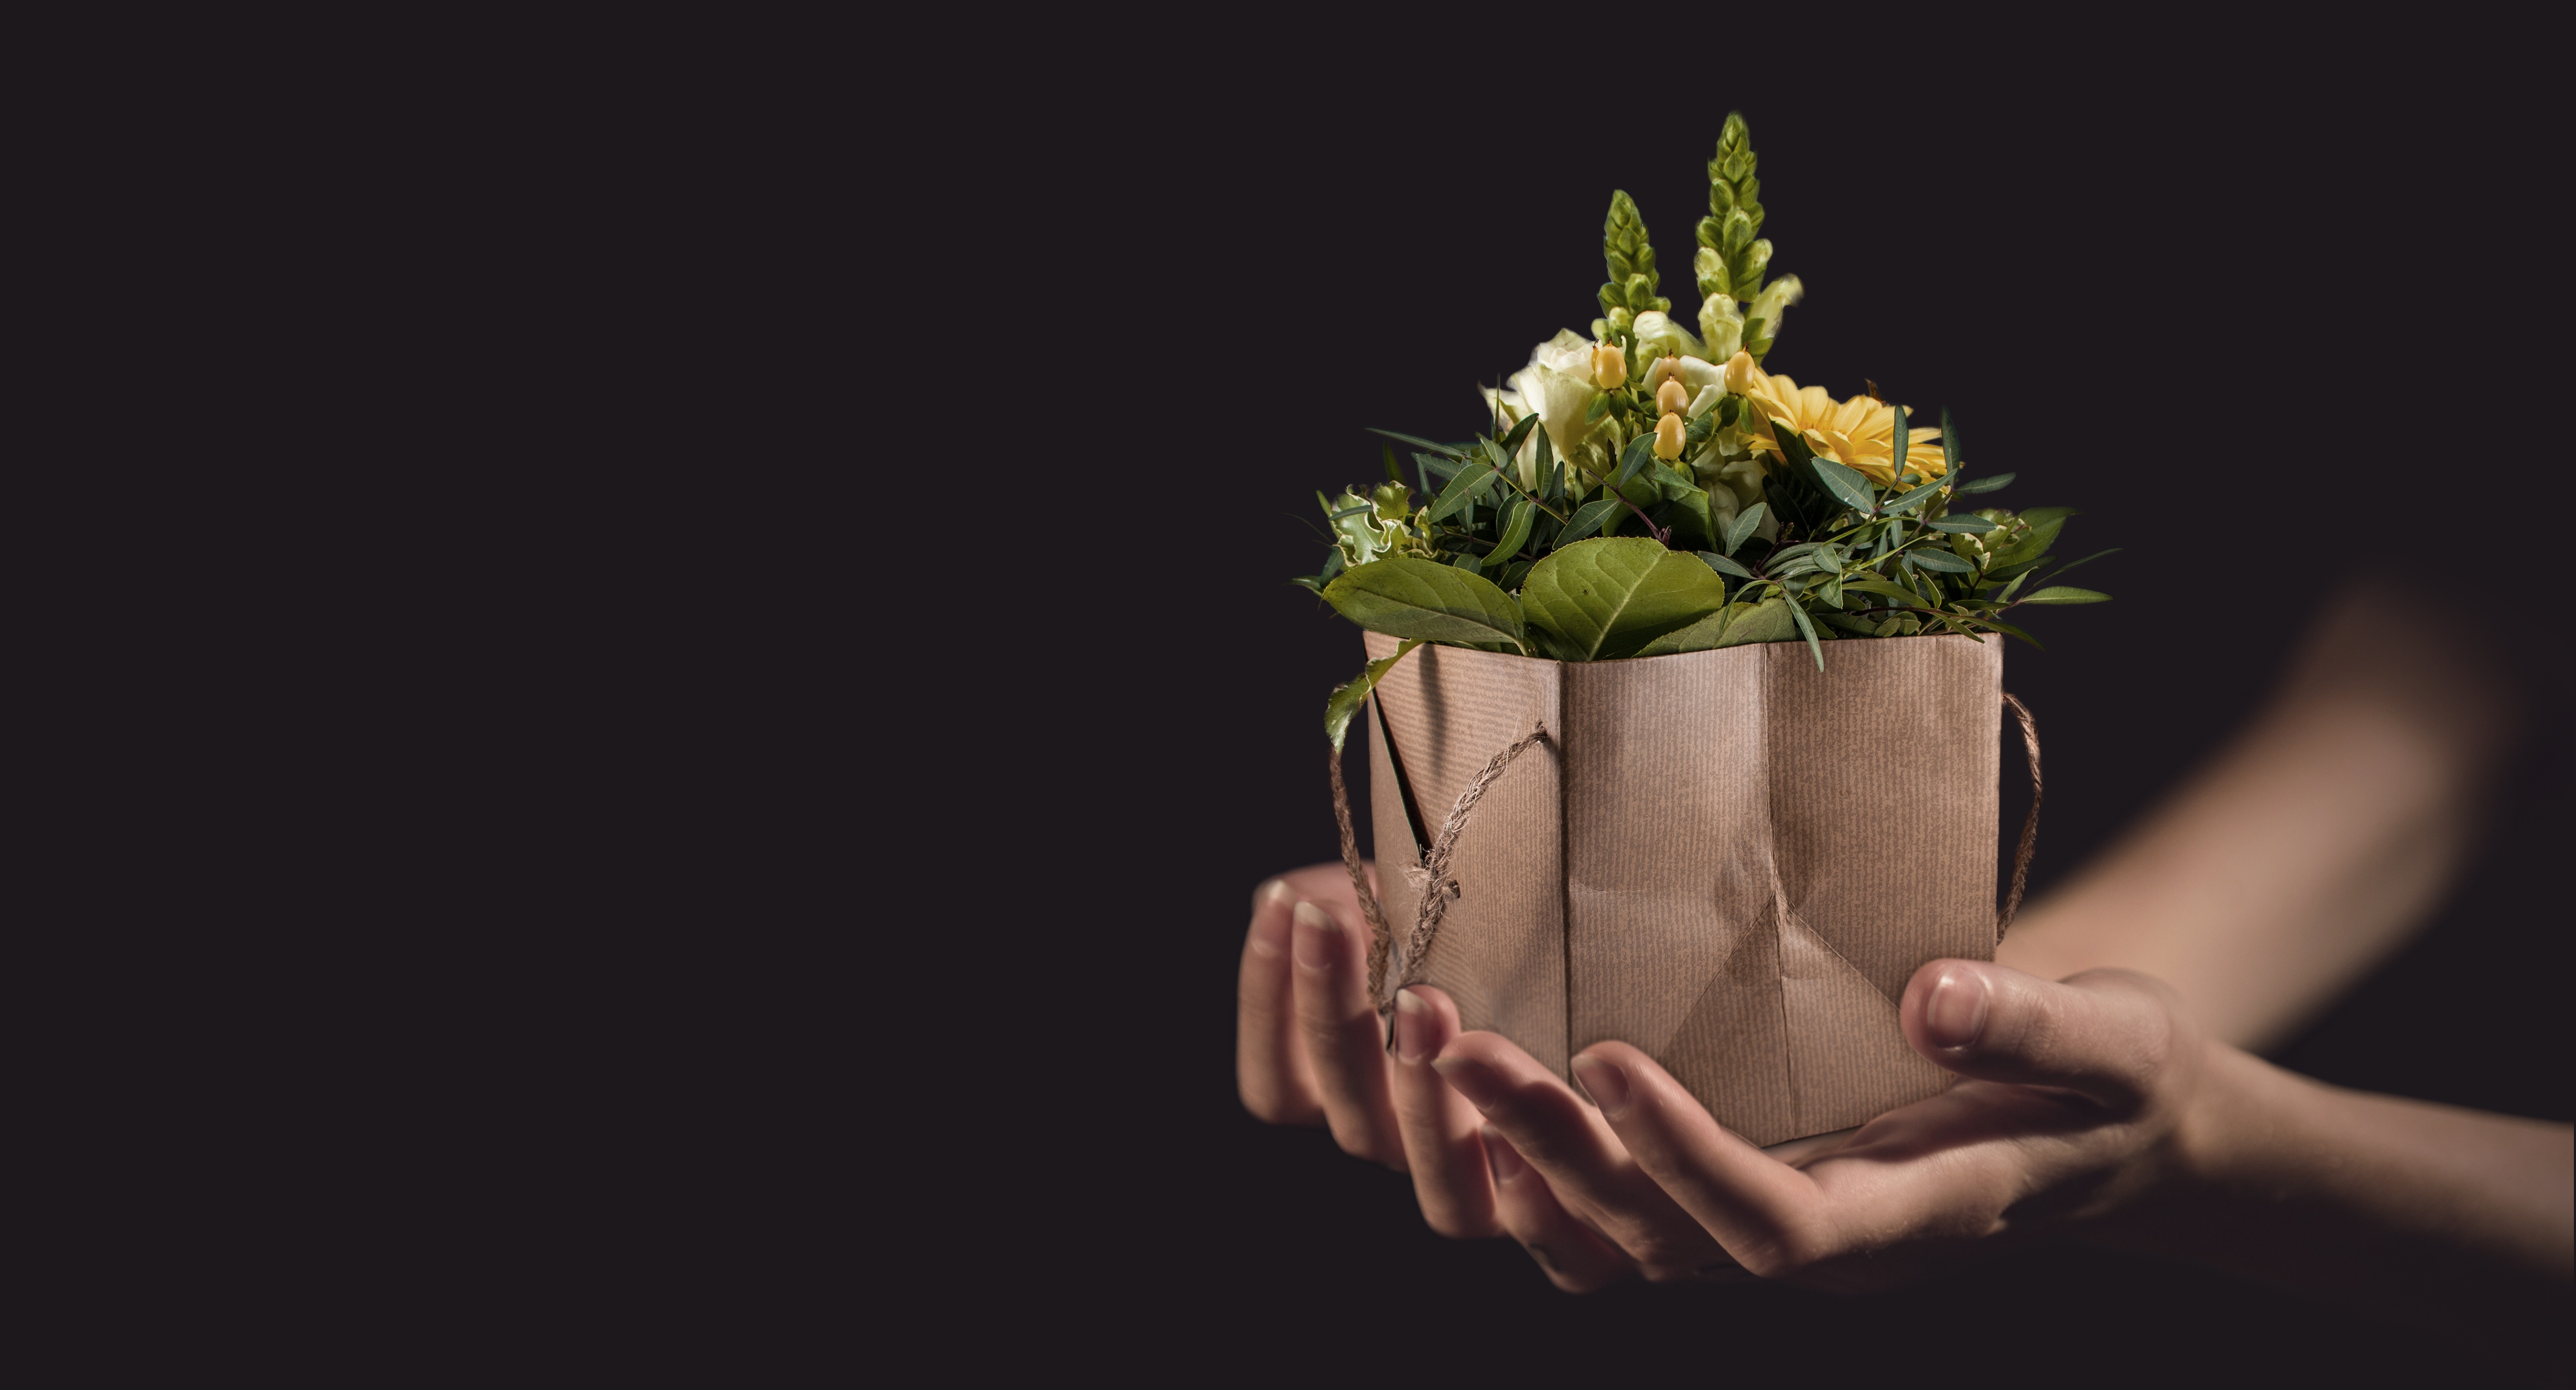
plant, flower, celebration, bouquet, gift, vase, colorful, paper, close, flora, still life, flowers, leaves, festival, flowerpot, gerbera, keep, bouquets, floristry, give, light and shadow, floral design, still life photography, computer wallpaper, flower arranging